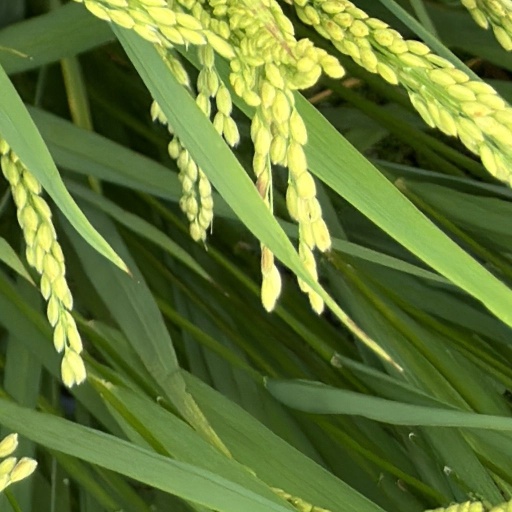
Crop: rice